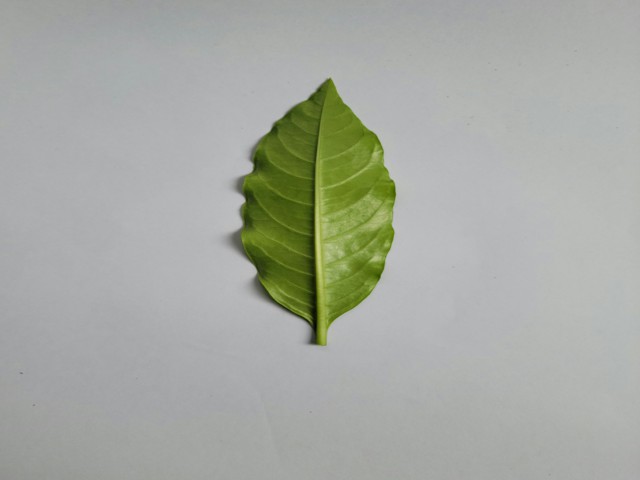
Plant: sarpagandha